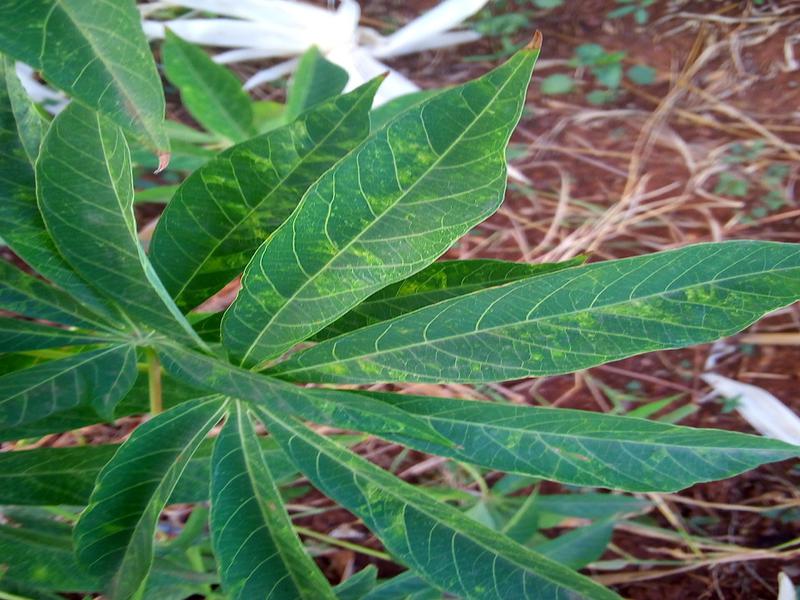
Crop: cassava
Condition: mosaic_disease